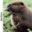
Label: beaver